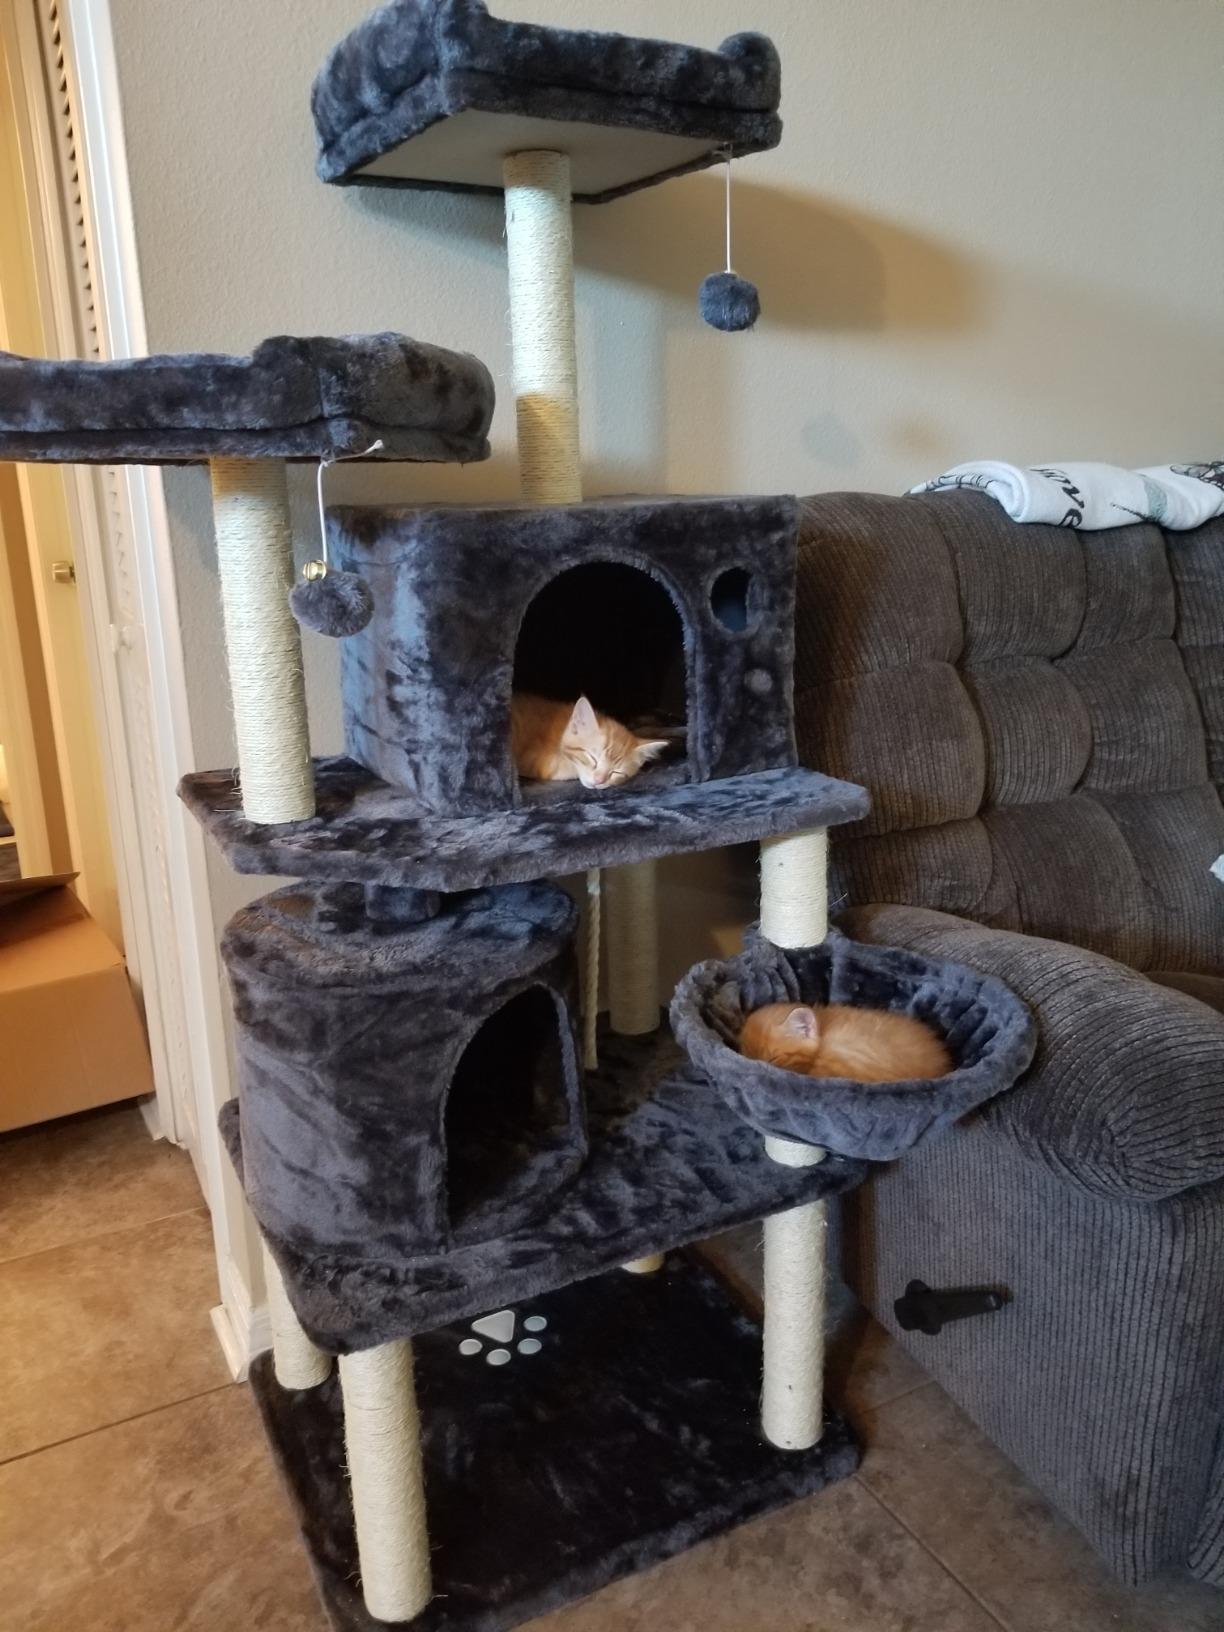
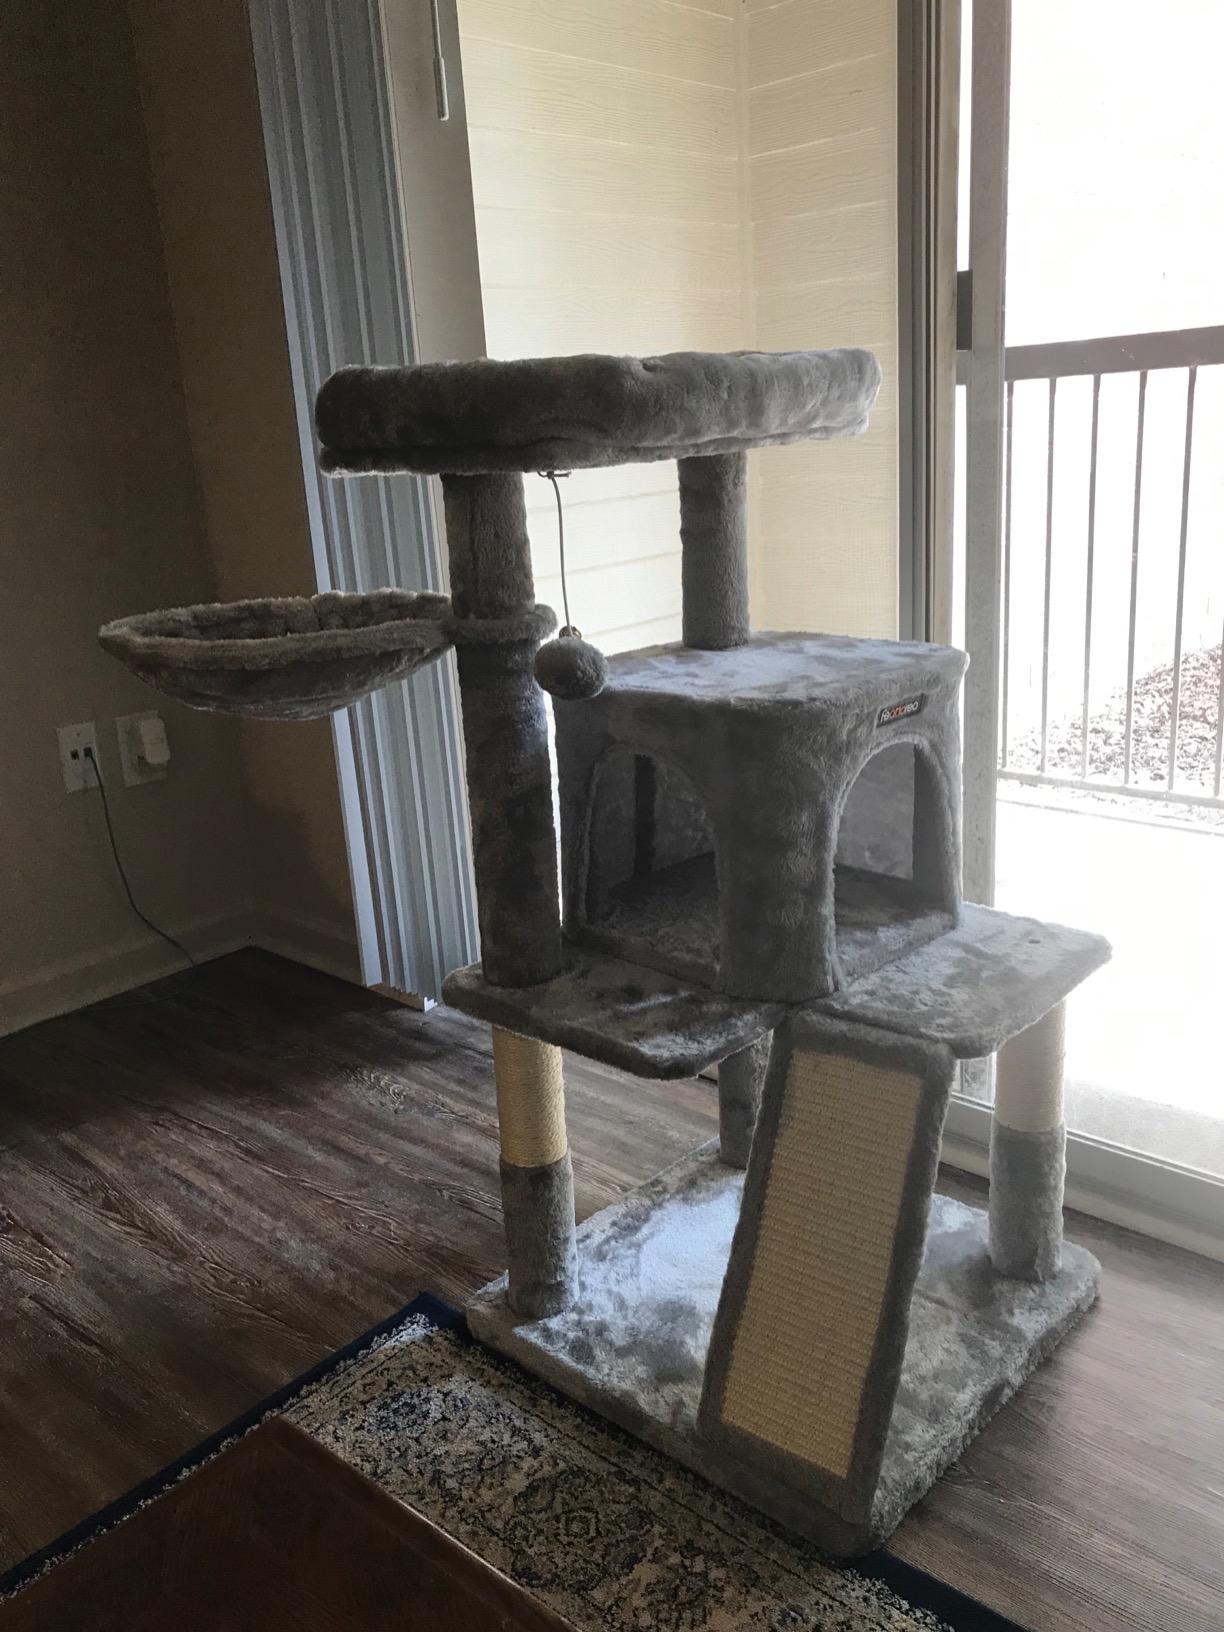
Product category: items_cat tree
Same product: no